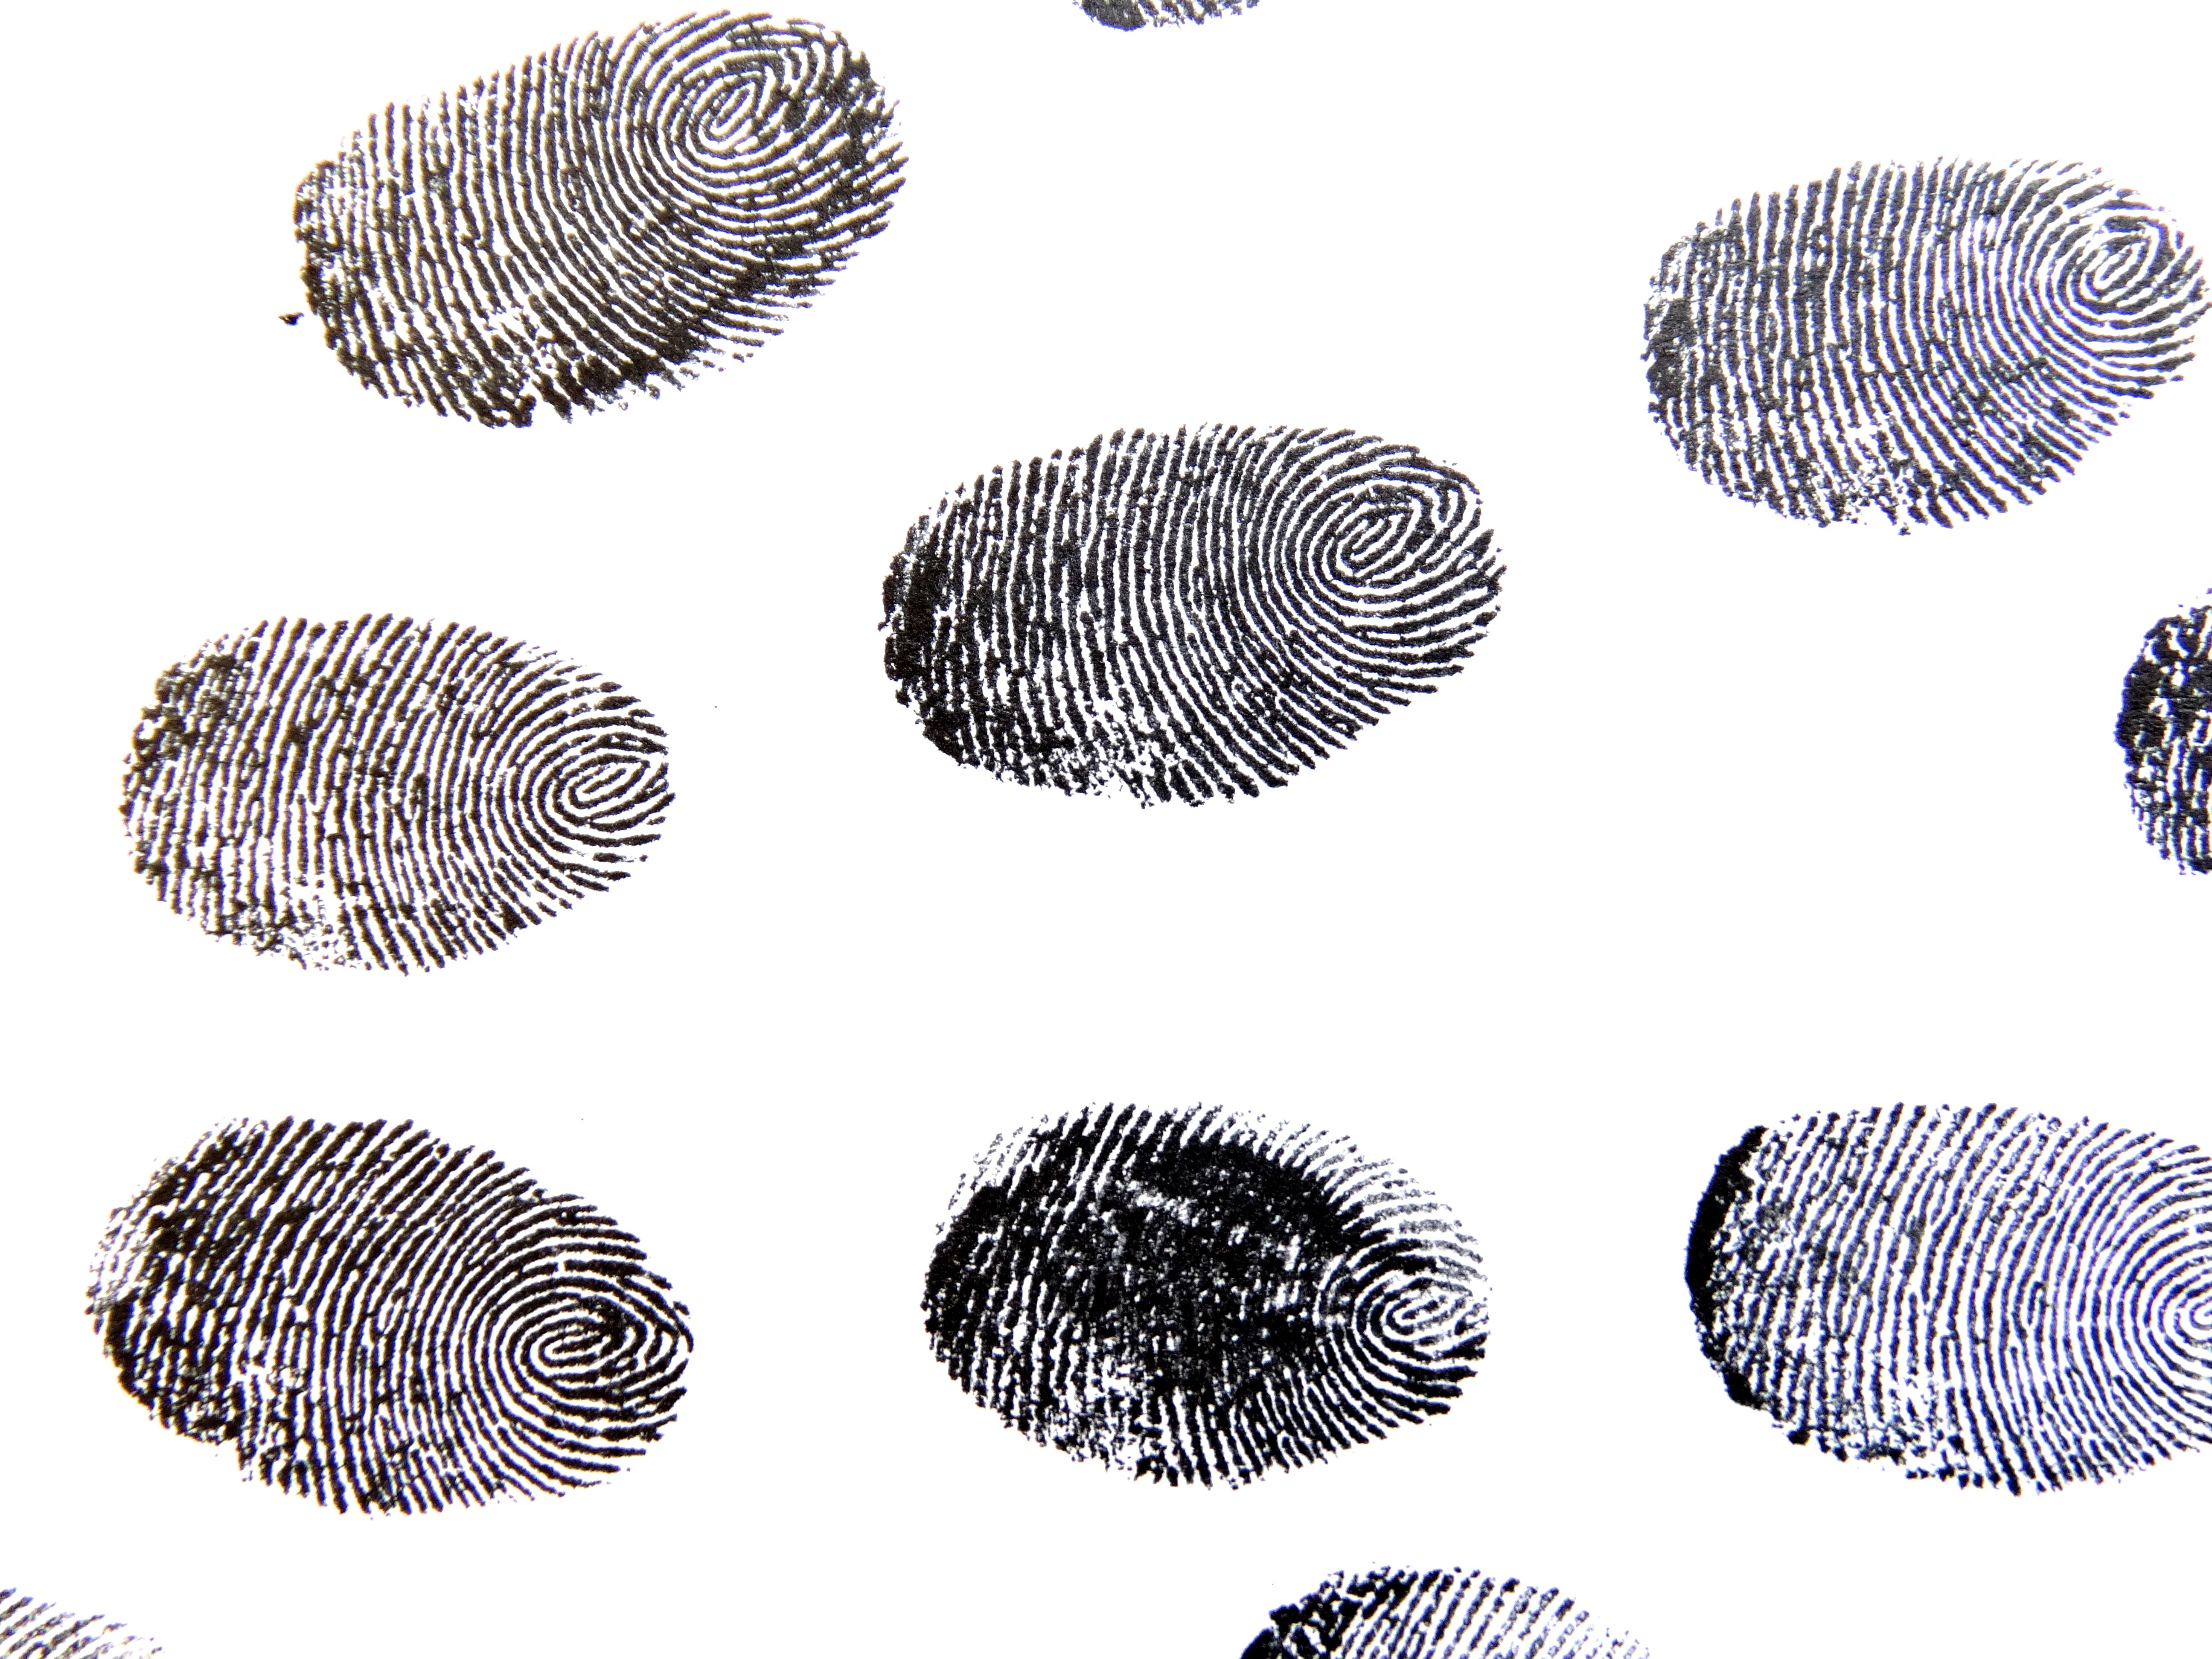
meeting, pattern, finger, material, coral, invertebrate, contrasts, cockle, fingerprint, unique, traces, meeting point, detective, fingertip, reprint, finger grooves, daktylogramm, papillary, finger berry, finger marks, detective work